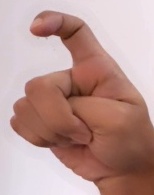
ASL sign: X